Alamgir (actor)

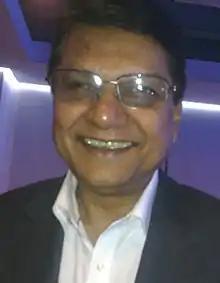
Alamgir in 2016

Mohiuddin Ahmad Alamgir (born 4 April 1950), better known as simply Alamgir, is a Bangladeshi film actor and television host. He won Bangladesh National Film Award for Best Actor and Bangladesh National Film Award for Best Supporting Actor a record nine times for his roles in the films "Ma O Chhele" (1985), "Apekka" (1987), "Khotipuron" (1989), "Moroner Pore" (1990), "Pita Mata Santan" (1991), "Andha Biswas" (1992) and "Desh Premik" (1994), "Jibon Moroner Sathi" (2010) and "Ke Apon Ke Por" (2011).